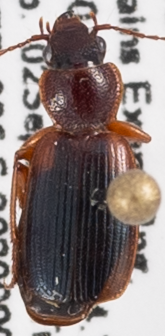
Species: Cymindis planipennis
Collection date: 2020-09-02
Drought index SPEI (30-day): -1.77
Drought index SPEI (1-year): -0.9
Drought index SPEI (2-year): -0.2